Five Guys

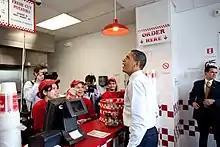
Barack Obama orders lunch at Five Guys in Washington, D.C., 2009.

Former US President Barack Obama is reportedly a fan, buying lunch for himself and his colleagues at the Washington Five Guys branch in 2011.